Parable of the Lost Sheep

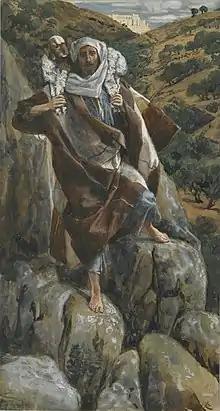
James Tissot – "The Good Shepherd" (Le bon pasteur) – Brooklyn Museum

"...Du bist nicht da, ich bin bei neun und neunzig Schafen..." / "...You are not there, I am (being left with) ninety nine sheep..."